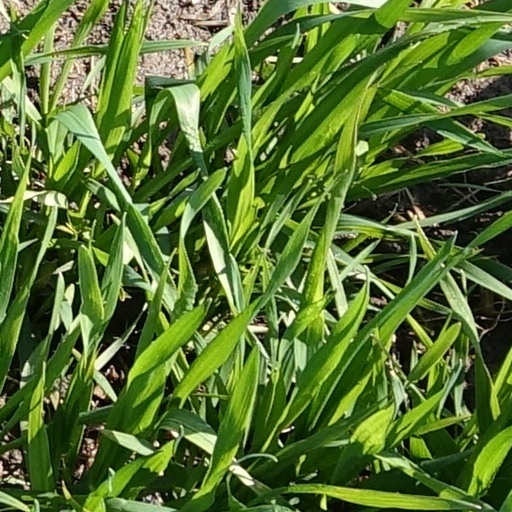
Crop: wheat